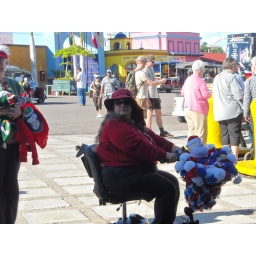
Mrs. Claus was driving with her beautiful bouquet of flowers in her basket